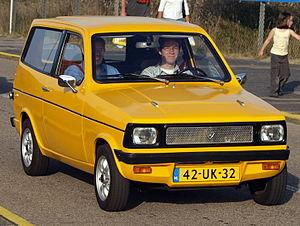
Reliant était un constructeur automobile britannique basé à Tamworth, dans le Staffordshire. Fondée en 1935, la compagnie est essentiellement connue pour avoir produit la Reliant Robin, petite voiture à trois roues. Reliant a produit une grande variété de véhicules au cours des 60 ans d'existence, y compris des sportives populaires, des cabriolets et des véhicules utilitaires. Entre 1 et 2 millions de véhicules Reliant ont été produits et vendus dans pas moins de 9 pays. Reliant Motor Company Ltd est désormais une société dont la seule activité se réduit à la production de pièces de rechange pour les véhicules de la marque.